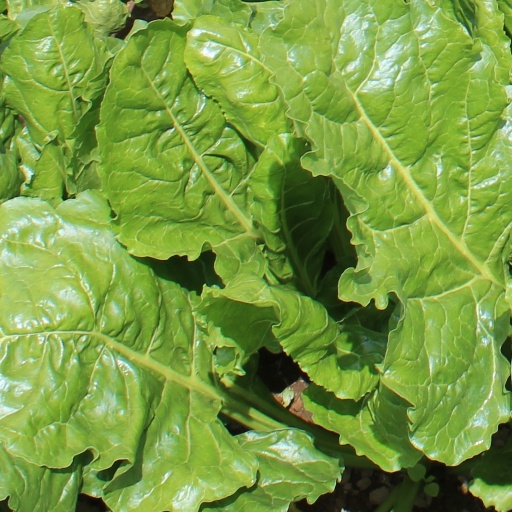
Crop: sugar beet